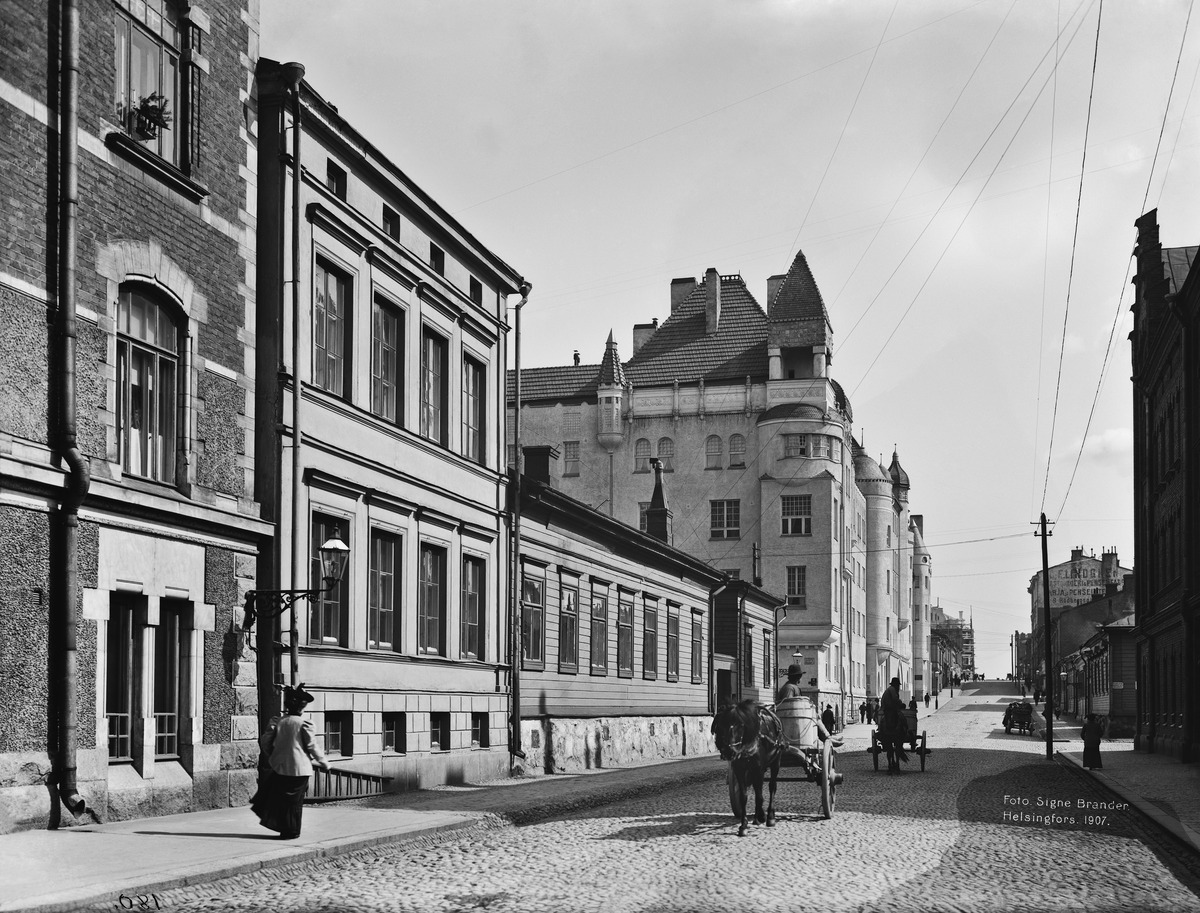
Albertinkatu 21, 19, 17, 15, Punavuoressa, näkymä etelään
sisällön kuvaus: Albertinkatu 21, 19, 17, 15, Punavuoressa, näkymä etelään. mustavalkoinen
Kuvaaja: Brander, Signe, valokuvaaja
Ajankohta: kuvausaika 1907
Paikka: Suomi, Uusimaa, Helsinki, Punavuori Helsinki, Albertinkatu 21, 19, 17, 15. Uudenmaankatu
Aiheet: puurakennukset, jalankulkijat